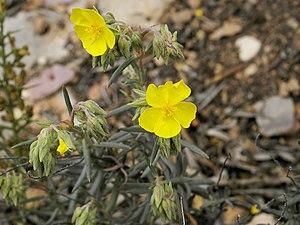
Un Hélianthème, pris en photo près d'El Perelló, en Catalogne (Espagne).
L’Hélianthème de Syrie ou Hélianthème à feuilles de lavande est une petite plante à fleurs appartenant à la famille des Cistacées et au genre Helianthemum.